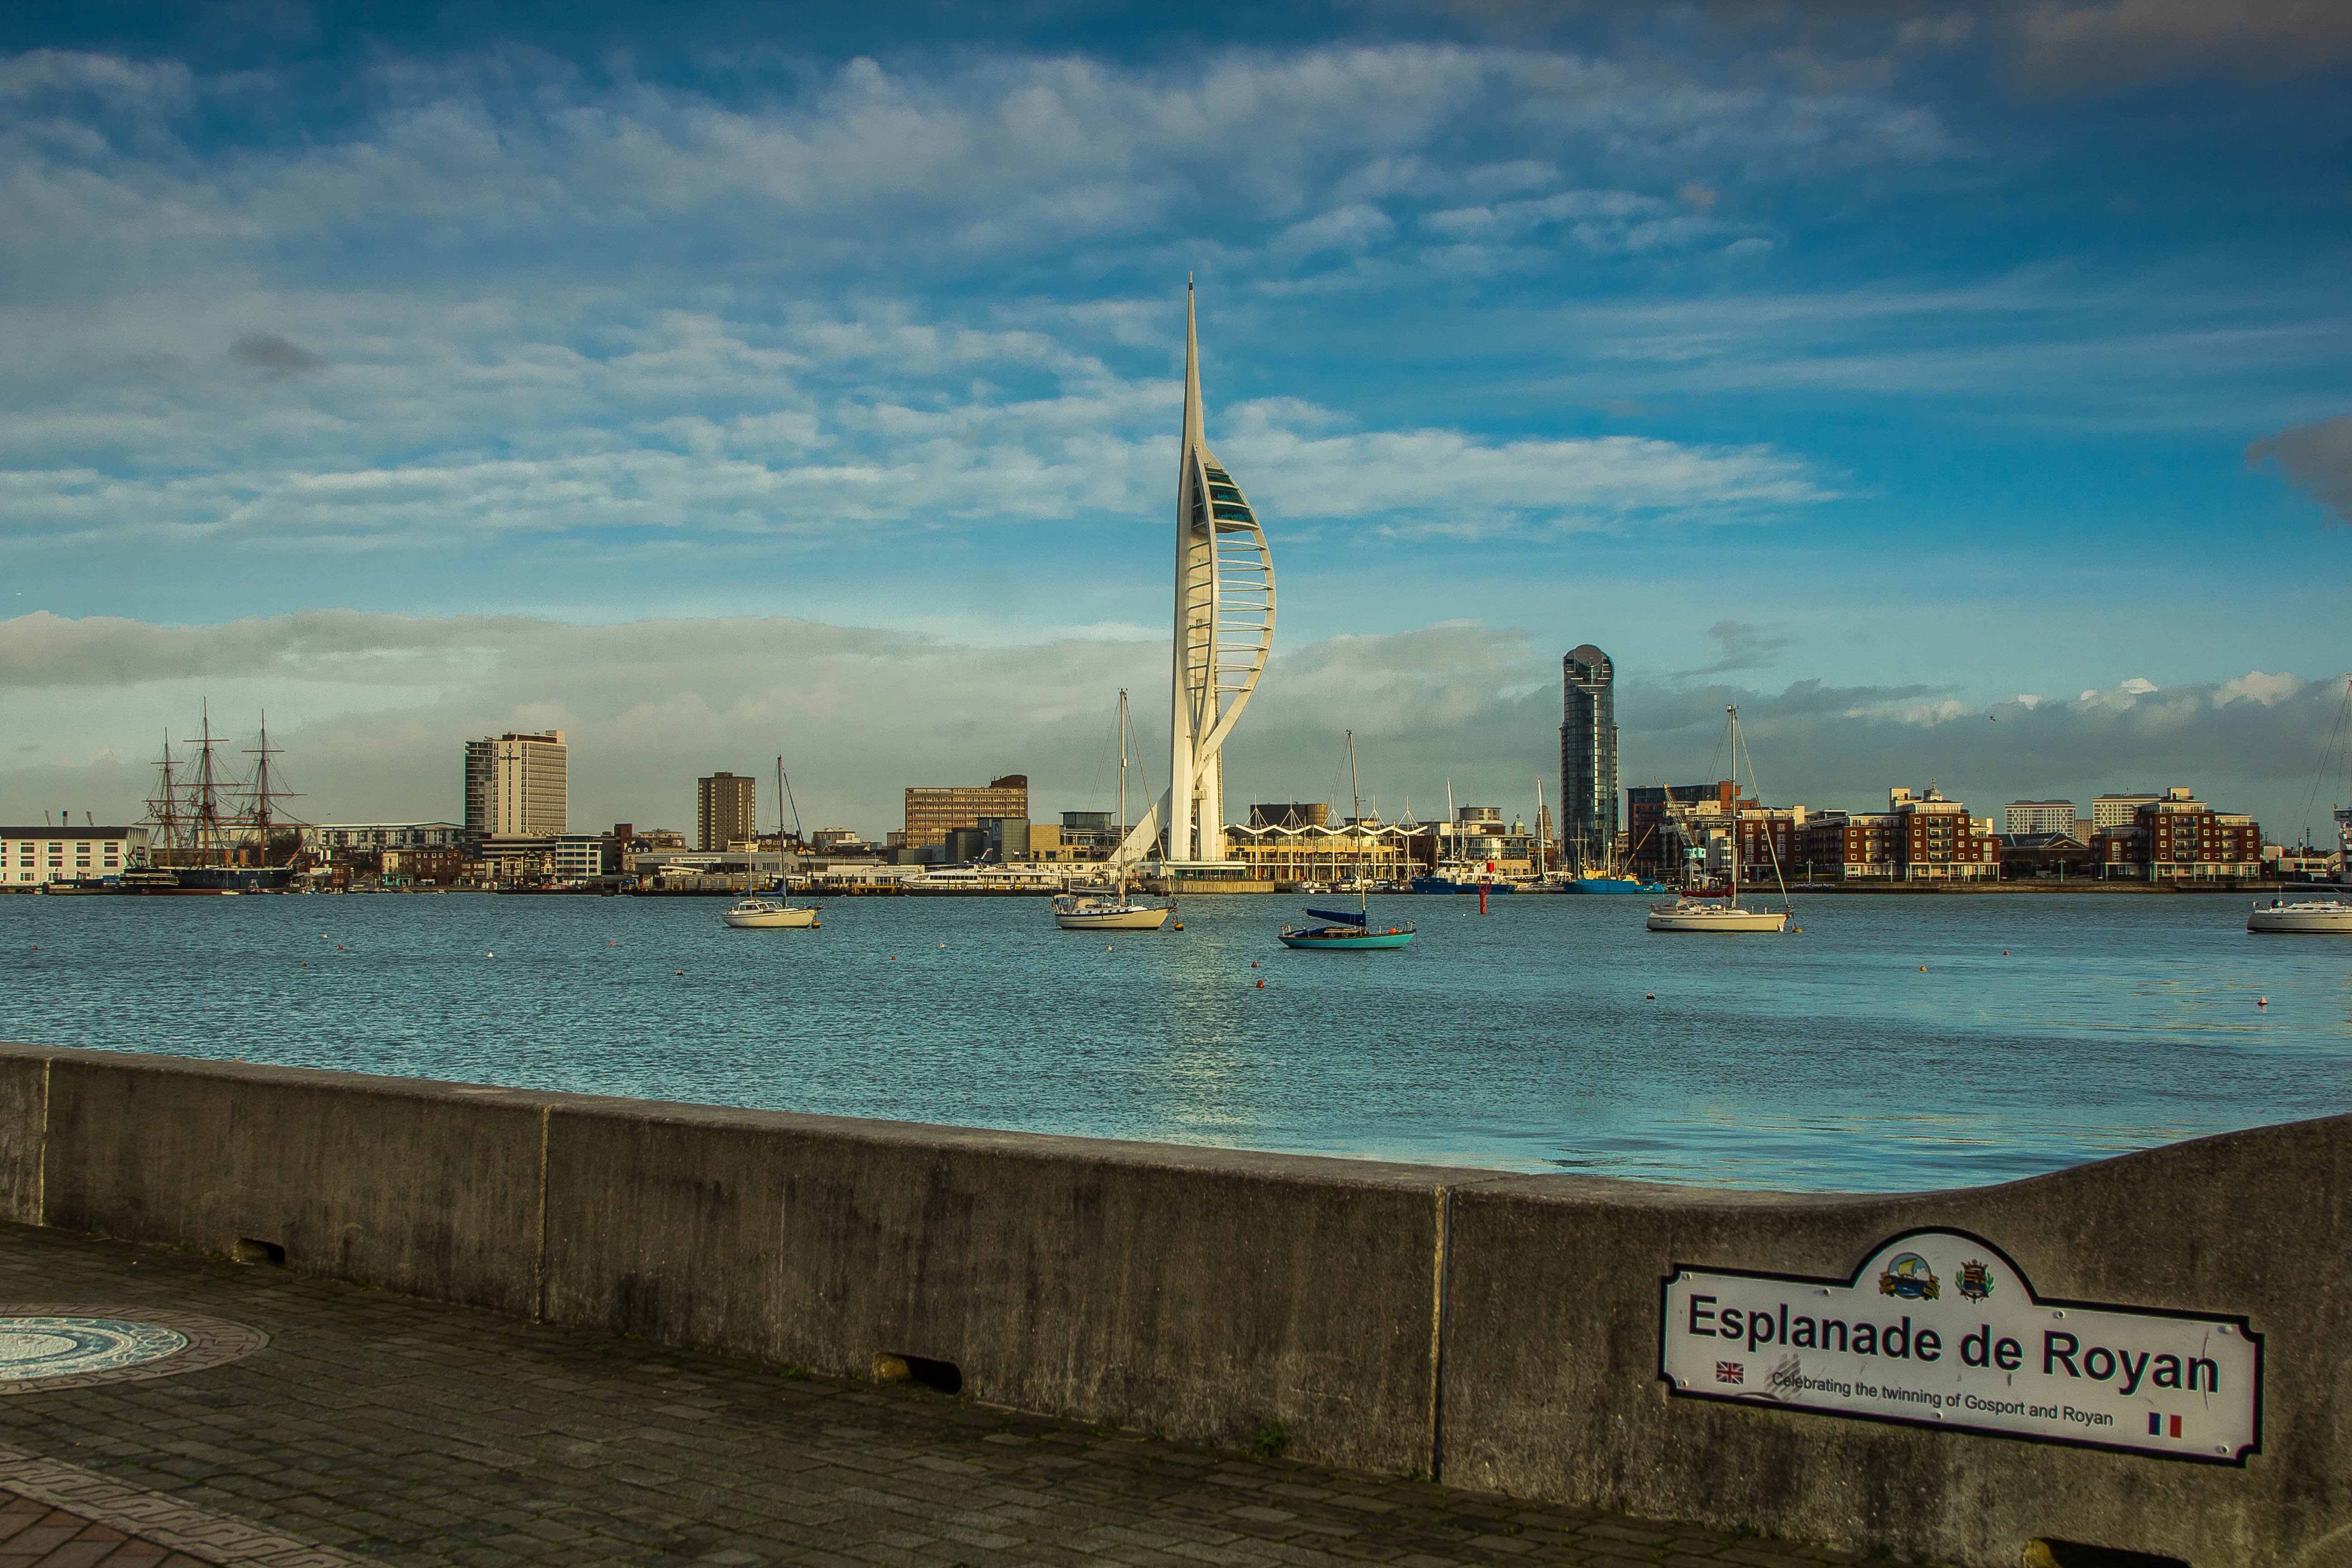
beach, sea, coast, water, ocean, horizon, dock, sky, boat, skyline, shore, wave, building, city, pier, cityscape, vacation, dusk, evening, reflection, vehicle, tower, bay, landmark, harbor, marina, port, body of water, portsmouth, our neighbours